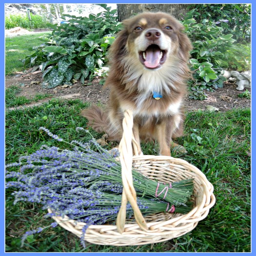
dogs in the garden have to be safe with pesticide free areas